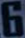
Number: 6